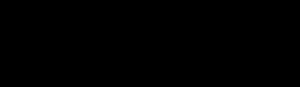
La Borazine, également appelée Borazole, est un composé inorganique de formule B₃N₃H₆ isoélectronique, isostructurel et isostère du benzène C₆H₆, qui a été préparé en 1926 par les chimistes A. Stock et E. Pohland à partir de diborane et d'ammoniac.